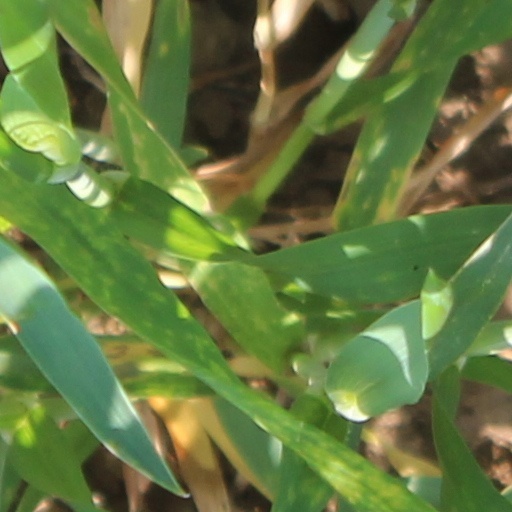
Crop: wheat